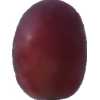
Label: pink_grape